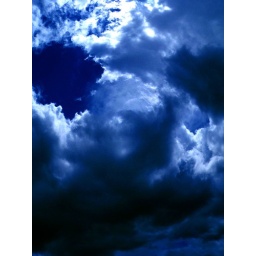
the ocean in the sky